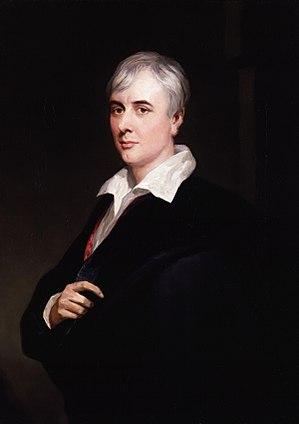
George Borrow de son nom complet George Henry Borrow, né le 5 juillet 1803 à East Dereham, en Angleterre et mort le 26 juillet 1881 à Lowestoft, dans le même pays, est un écrivain britannique, auteur de récits de voyages. Ses ouvrages sont basés sur ses expériences en Europe.
Le flamenco est un genre musical et une danse datant du XVIIIᵉ siècle qui se danse seul, créé par le peuple andalou, sur la base d'un folklore populaire issu des diverses cultures qui s'épanouiront au long des siècles en Andalousie.